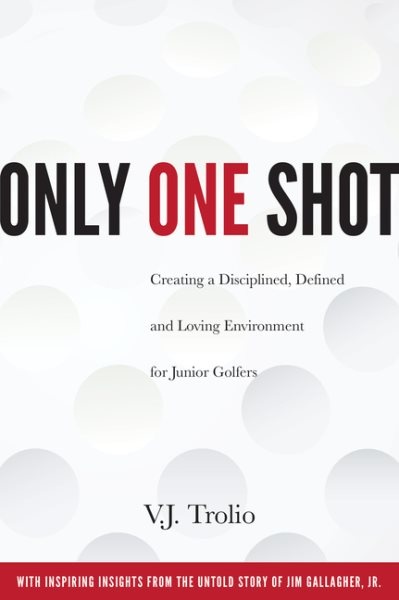
Only One Shot: Creating a Disciplined, Defined and Loving Environment for Junior Golfers
Author/Contributor(s): Trolio, V J Publisher: Susan Schadt Press LLC Date: 05/07/2024 Binding: Paperback Condition: NEW
Brand: Susan Schadt Press LLC
Category: Sporting Goods > Outdoor Recreation > Golf